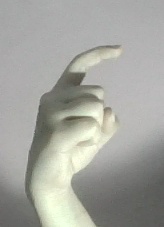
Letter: ra